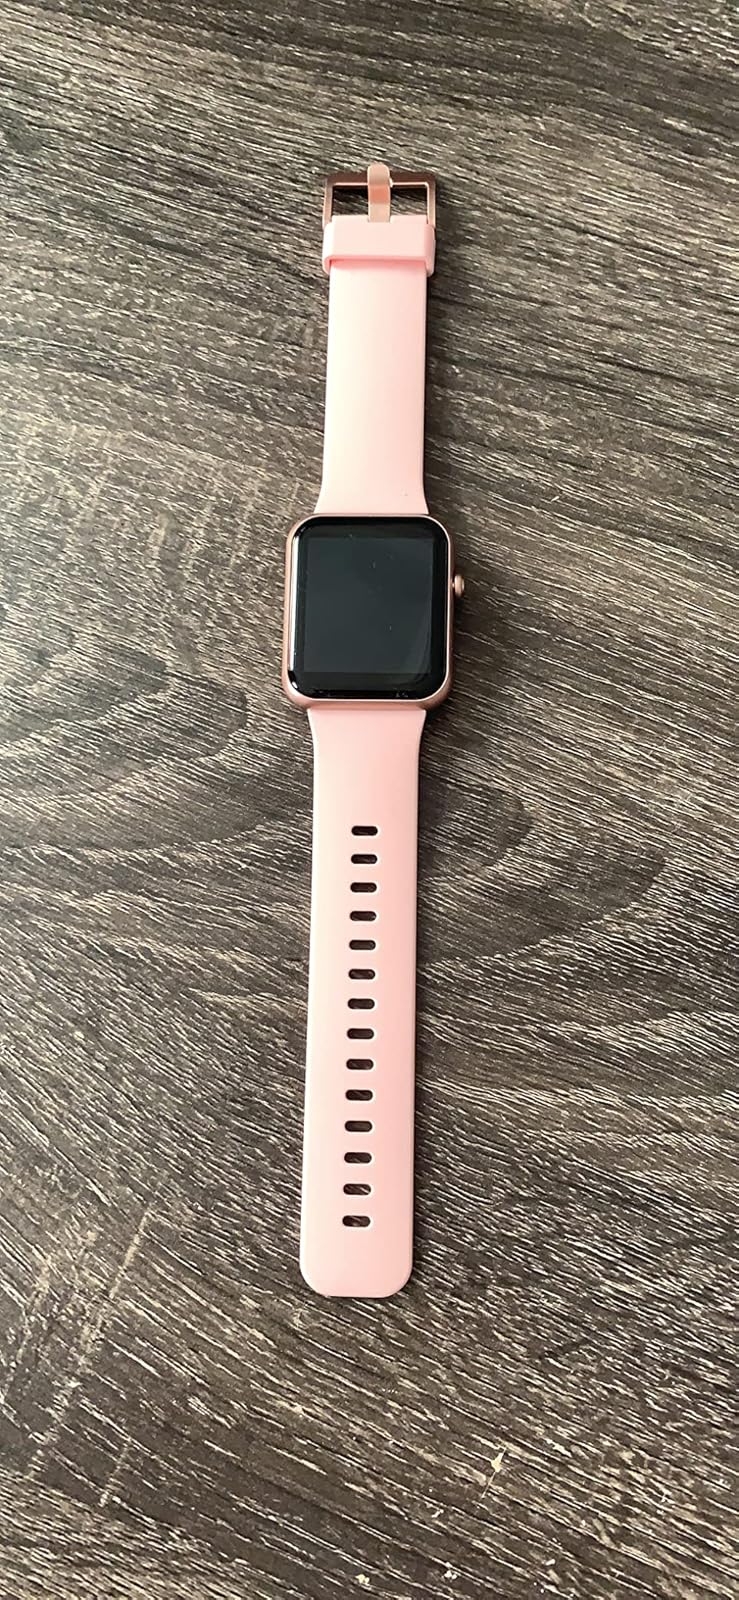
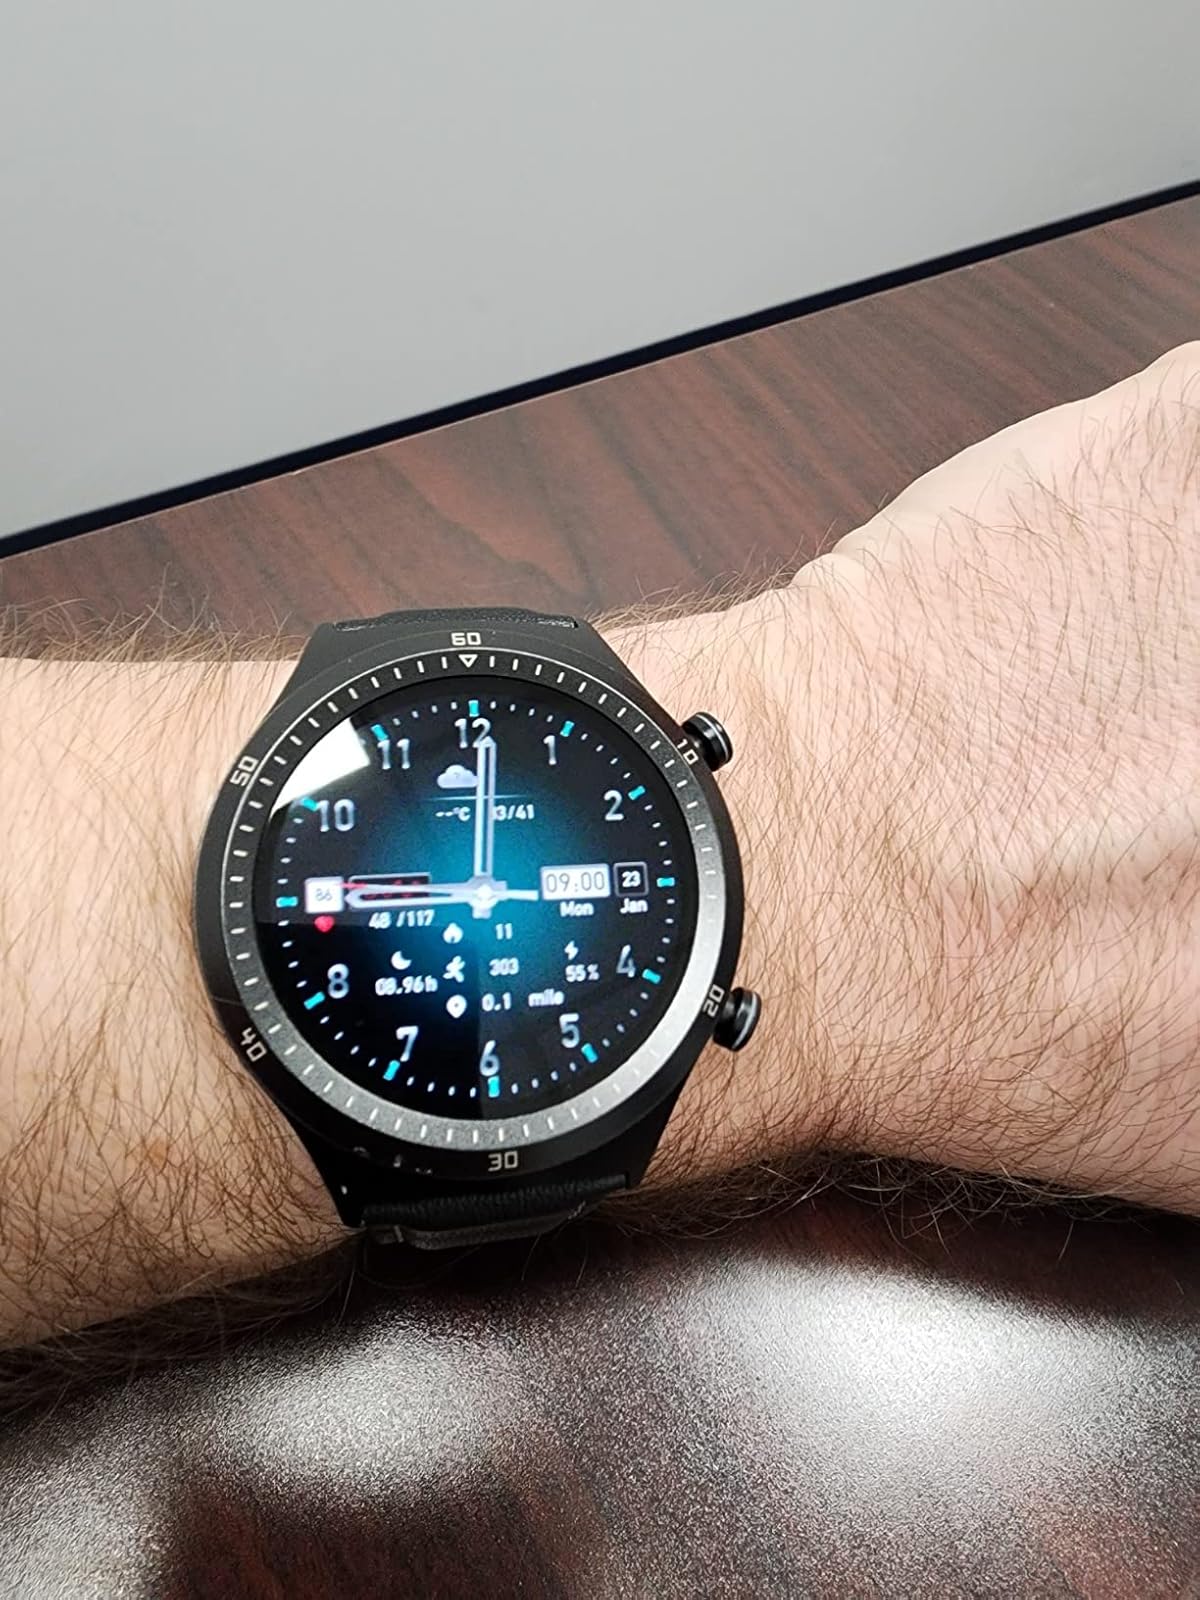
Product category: smartwatch
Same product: no